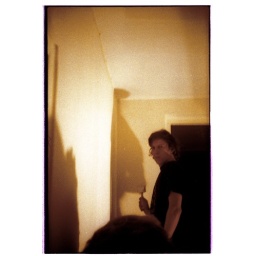
cross proces went too red so i took that out in aperture